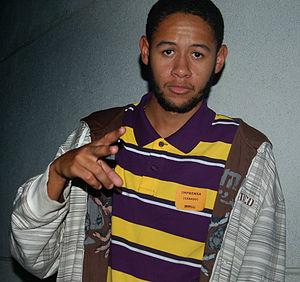
Emicida, de son vrai nom Leandro Roque de Oliveira, né le 17 août 1985, à São Paulo, est un rappeur brésilien. Il est considéré par la presse de son pays comme l'un des meilleurs rappeurs de sa génération. Son nom, Emicida, est un jeu de mots entre MC et du mot en portugais homicida. Constamment vainqueur lors de battles freestyle, ses amis considèrent Leandro comme un « meurtrier » qui « éradique » ses adversaires à coup de rîmes. Plus tard, le rappeur se créera un acronyme de son nom, EMICIDA. Il est accompagné lors de ses performances par DJ Nyack pour l'instrumental.